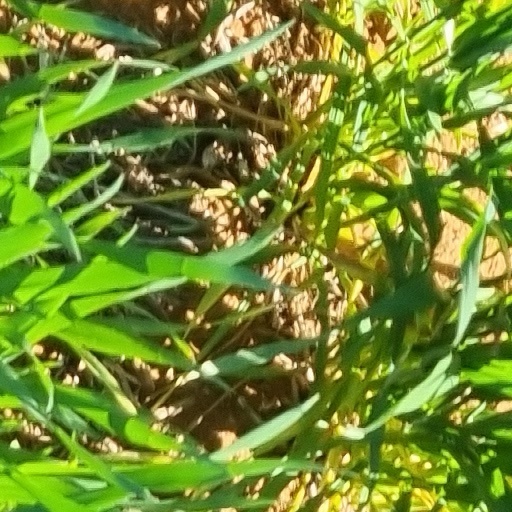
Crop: wheat